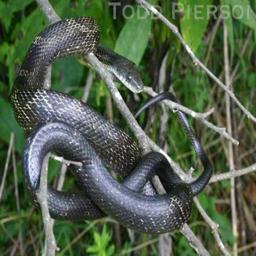
Animal: snakes